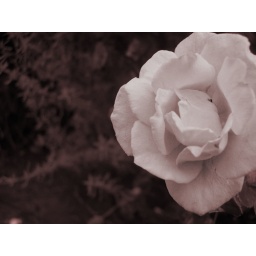
white rose against dark background: emphasis